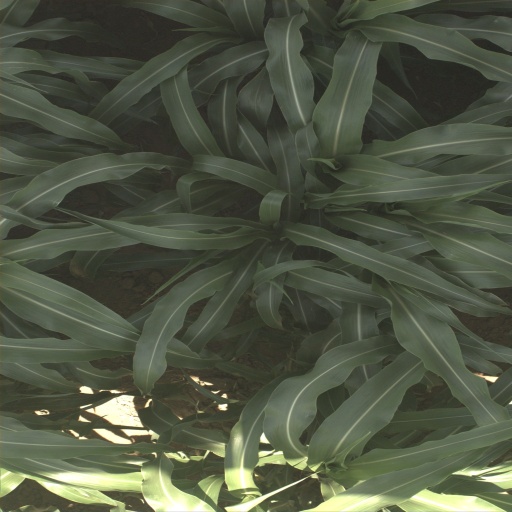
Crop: sorghum